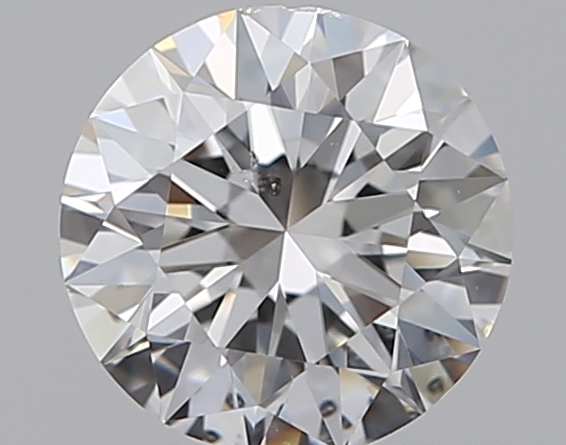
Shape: round
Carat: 0.5
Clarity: SI2
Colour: E
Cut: EX
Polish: EX
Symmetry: VG
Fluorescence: N
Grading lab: GIA
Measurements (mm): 5.05 x 5.1 x 3.17